Tanfiliev Island

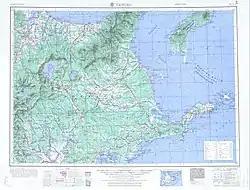
1954 US AMS map showing "Suishō-Tō" separated from Cape Nosappu on the Nemuro Peninsula by the "Goyōmai-kaikyō" or

Tanfiliev is an uninhabited island in the Habomai Islands, part of the Lesser Kuril Chain. It is administered by the Russian Federation as part of Yuzhno-Kurilsky District, Sakhalin Oblast. It is claimed by Japan, as part of Hokkaidō's Nemuro Subprefecture. The island and its surrounding waters form part of the Malye Kurily zakaznik or Lesser Kurils State Nature Preserve.